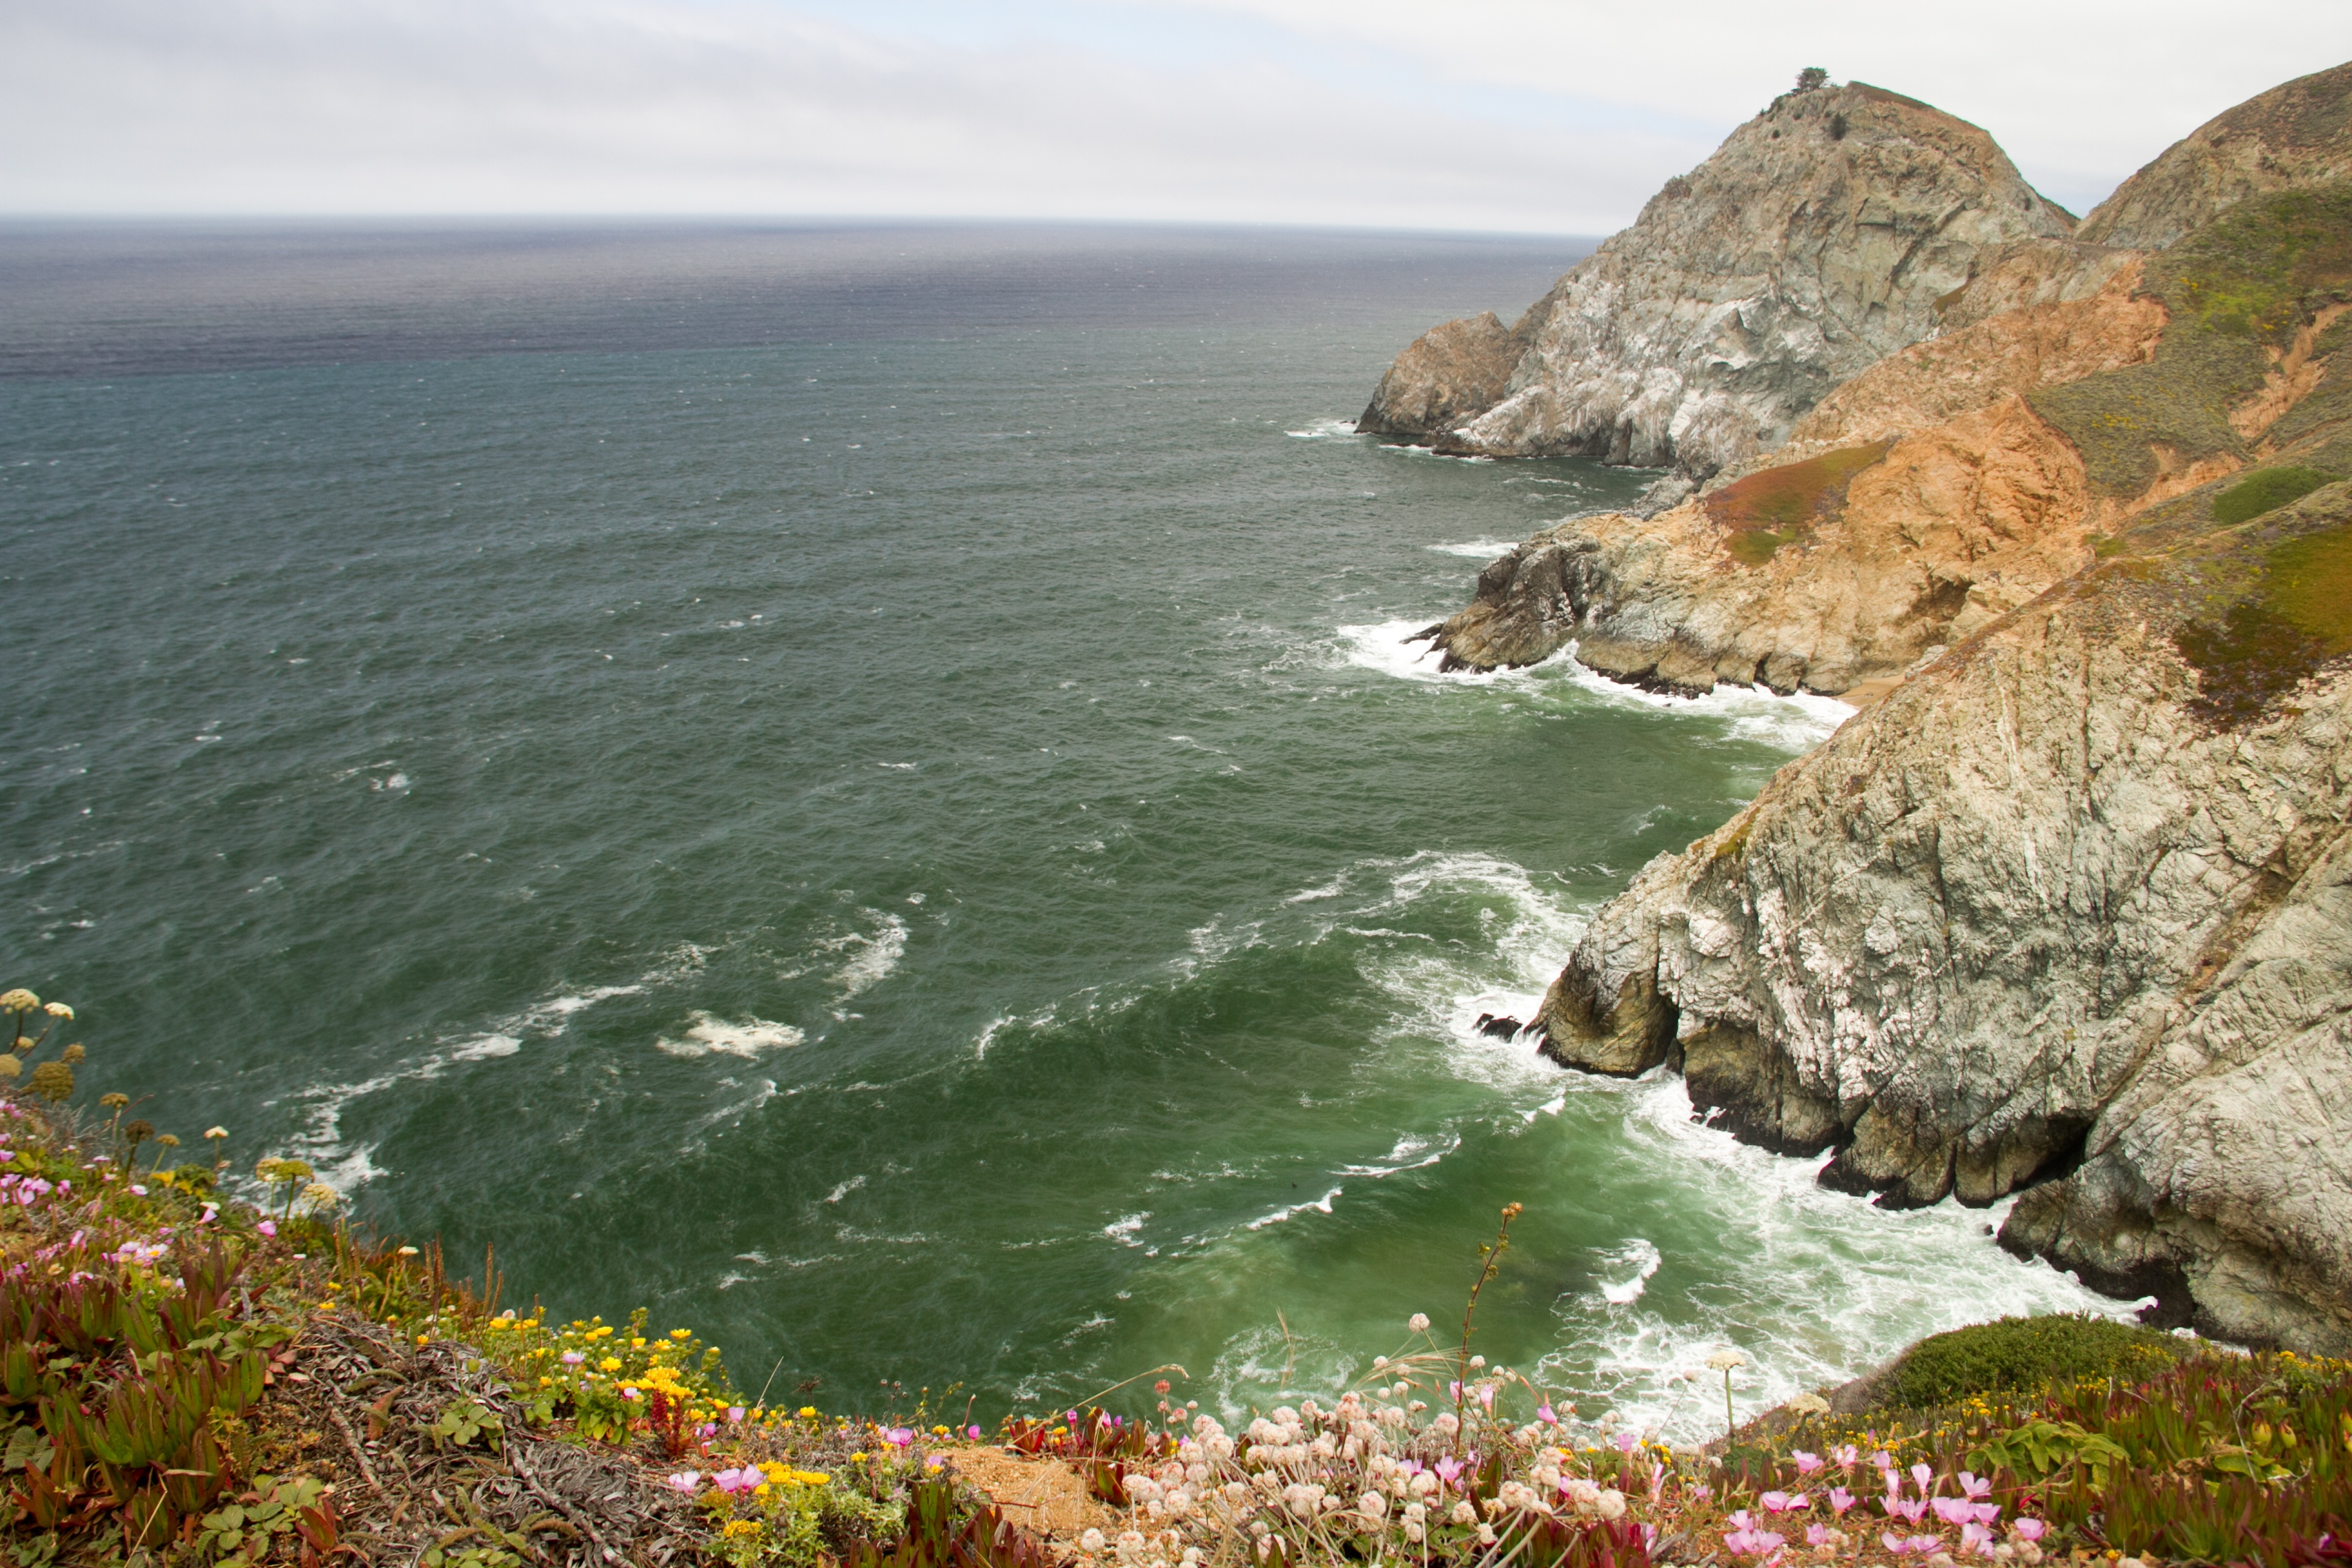
beach, sea, coast, rock, ocean, shore, cliff, cove, bay, terrain, body of water, cape, landform, geographical feature